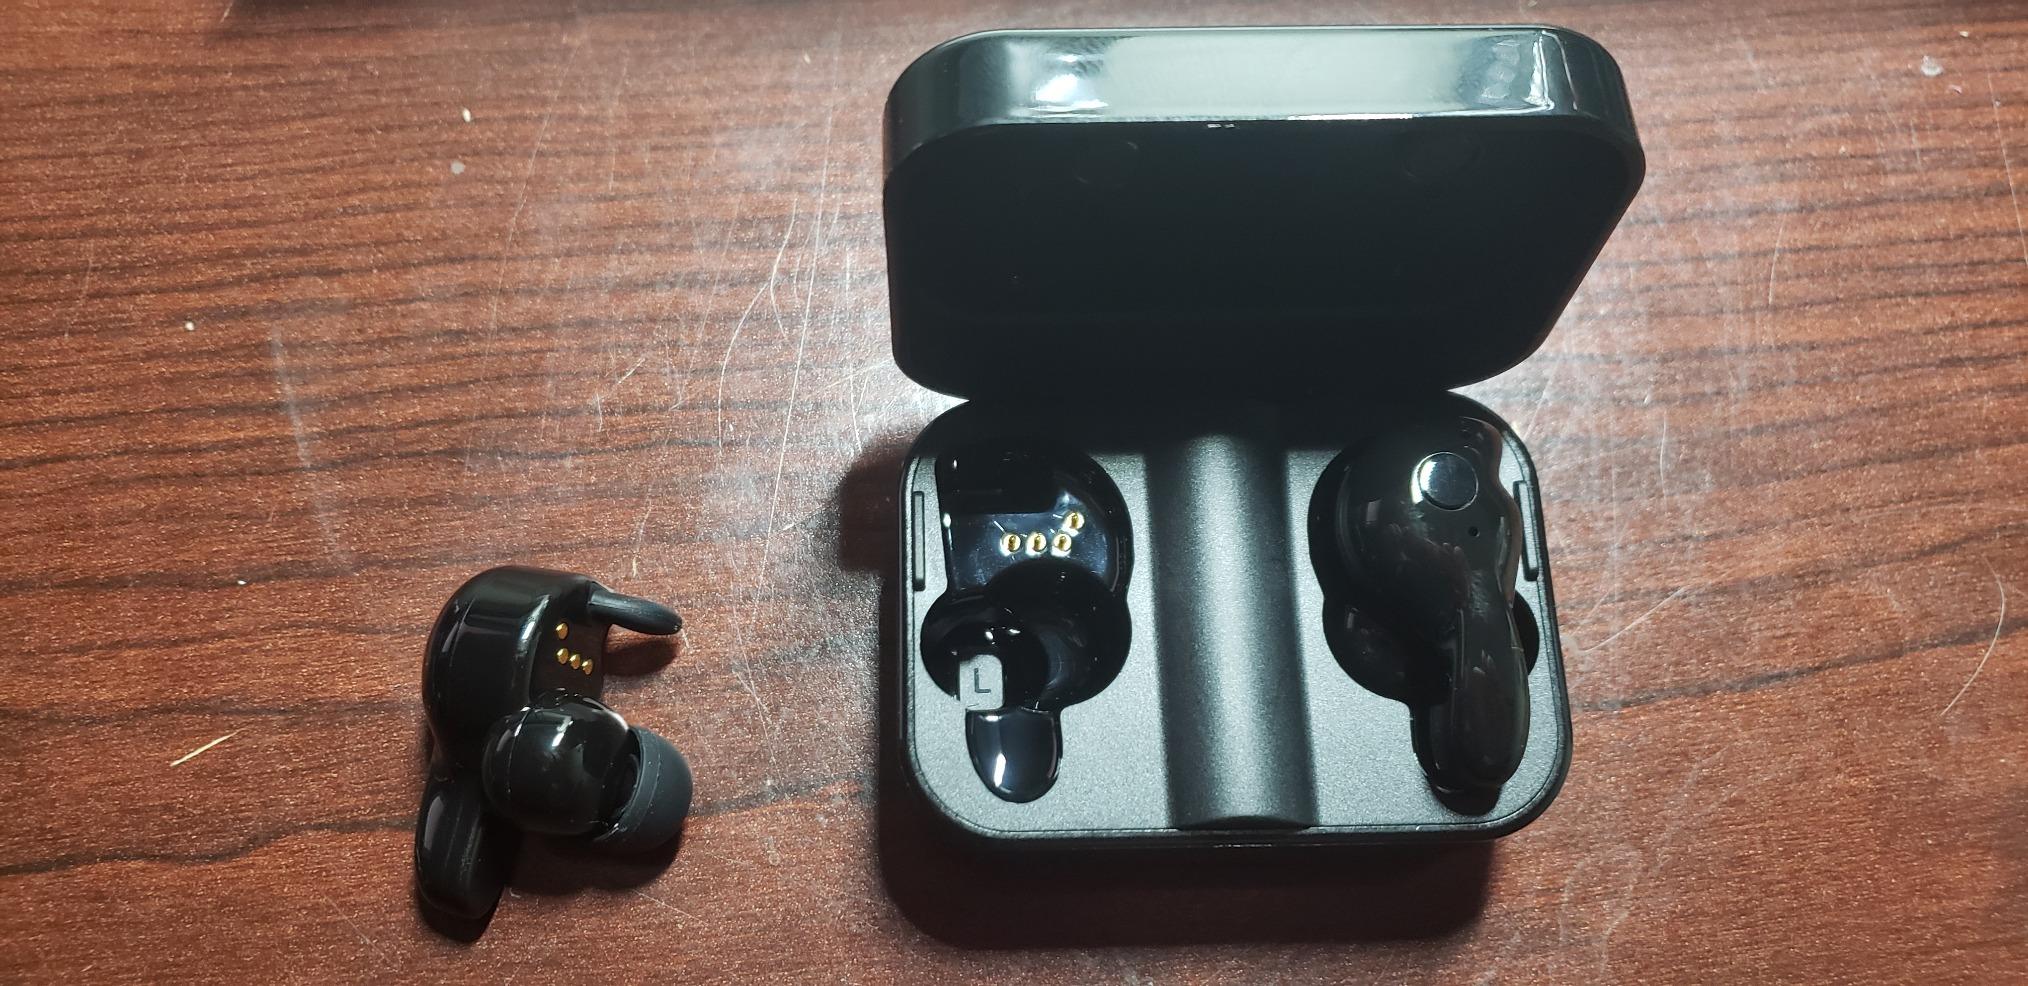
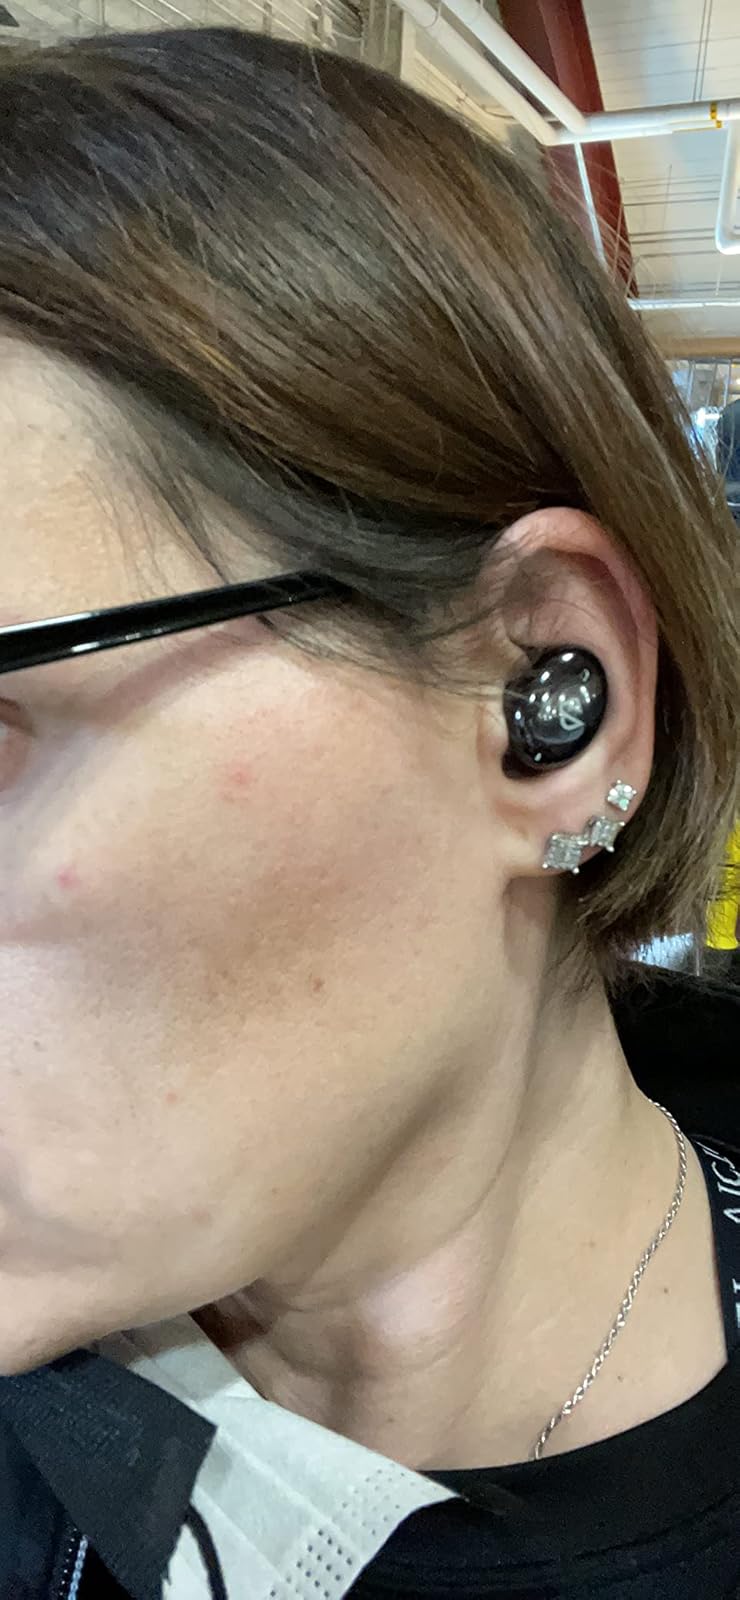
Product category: earbuds
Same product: no